Bhagatji Maharaj

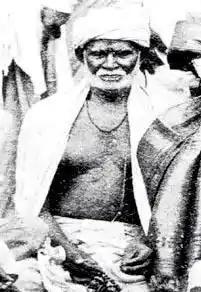
Pavitranand Swami

He would proclaim to all that Gunatitanand Swami was the form of Akshar manifest on the earth. This message, coming from a member of a lower ranked caste, was anathema to a section of householder devotees and swamis, led by Pavitranand Swami. Charging that Pragji was falsely spreading the glory of Gunatitanand Swami, Pavitranand Swami had Pragji excommunicated and sent letters expressing this to the mandirs in all towns and villages. Despite this declaration, Pragji continued his association with the Sampradaya by discoursing and providing material assistance in the form of grains that he had collected. However, it is argued that this was not the case and he was not reinstated at all and evidence also suggest otherwise. Throughout this episode, Pragji held no ill will towards those who had engendered his excommunication. Touched by Pragji's saintly response to his unwarranted excommunication, Pavitranand Swami, a senior swami and chief detractor who had earlier vowed to "never see Pragji's face again", became one of Pragji's staunchest defenders and organized his return to the Sampradaya. People within the Sampradaya began to refer to Pragji as Bhagatji due to his devotion and staunch adherence to his Guru's principles even though he had been expelled from the Sampradaya. After nearly three years in exile, he was willingly accepted back into the religious fold at the insistence of a large number of devotees and swamis.